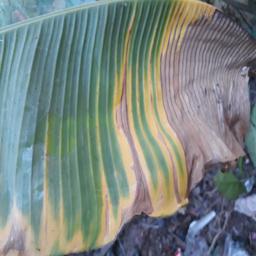
Label: POTASSIUM DEFICIENCY